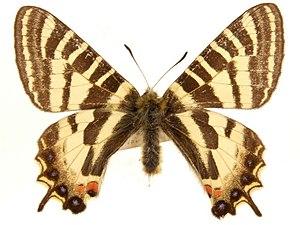
Luehdorfia chinensis est une espèce d'insectes lépidoptères appartenant à la famille Papilionidae, à la sous-famille des Parnassiinae et au genre Luehdorfia.